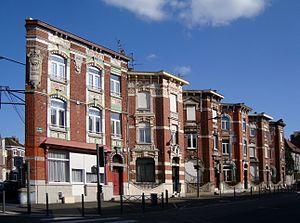
Les villas Lebrun à Ronchin (Nord). Toutes différentes et placée en épi sur rue, elles sont parfois surnommées «les maisons du fou».
Ronchin est une commune française située dans le département du Nord, en région Hauts-de-France. Elle fait partie de la Métropole européenne de Lille.